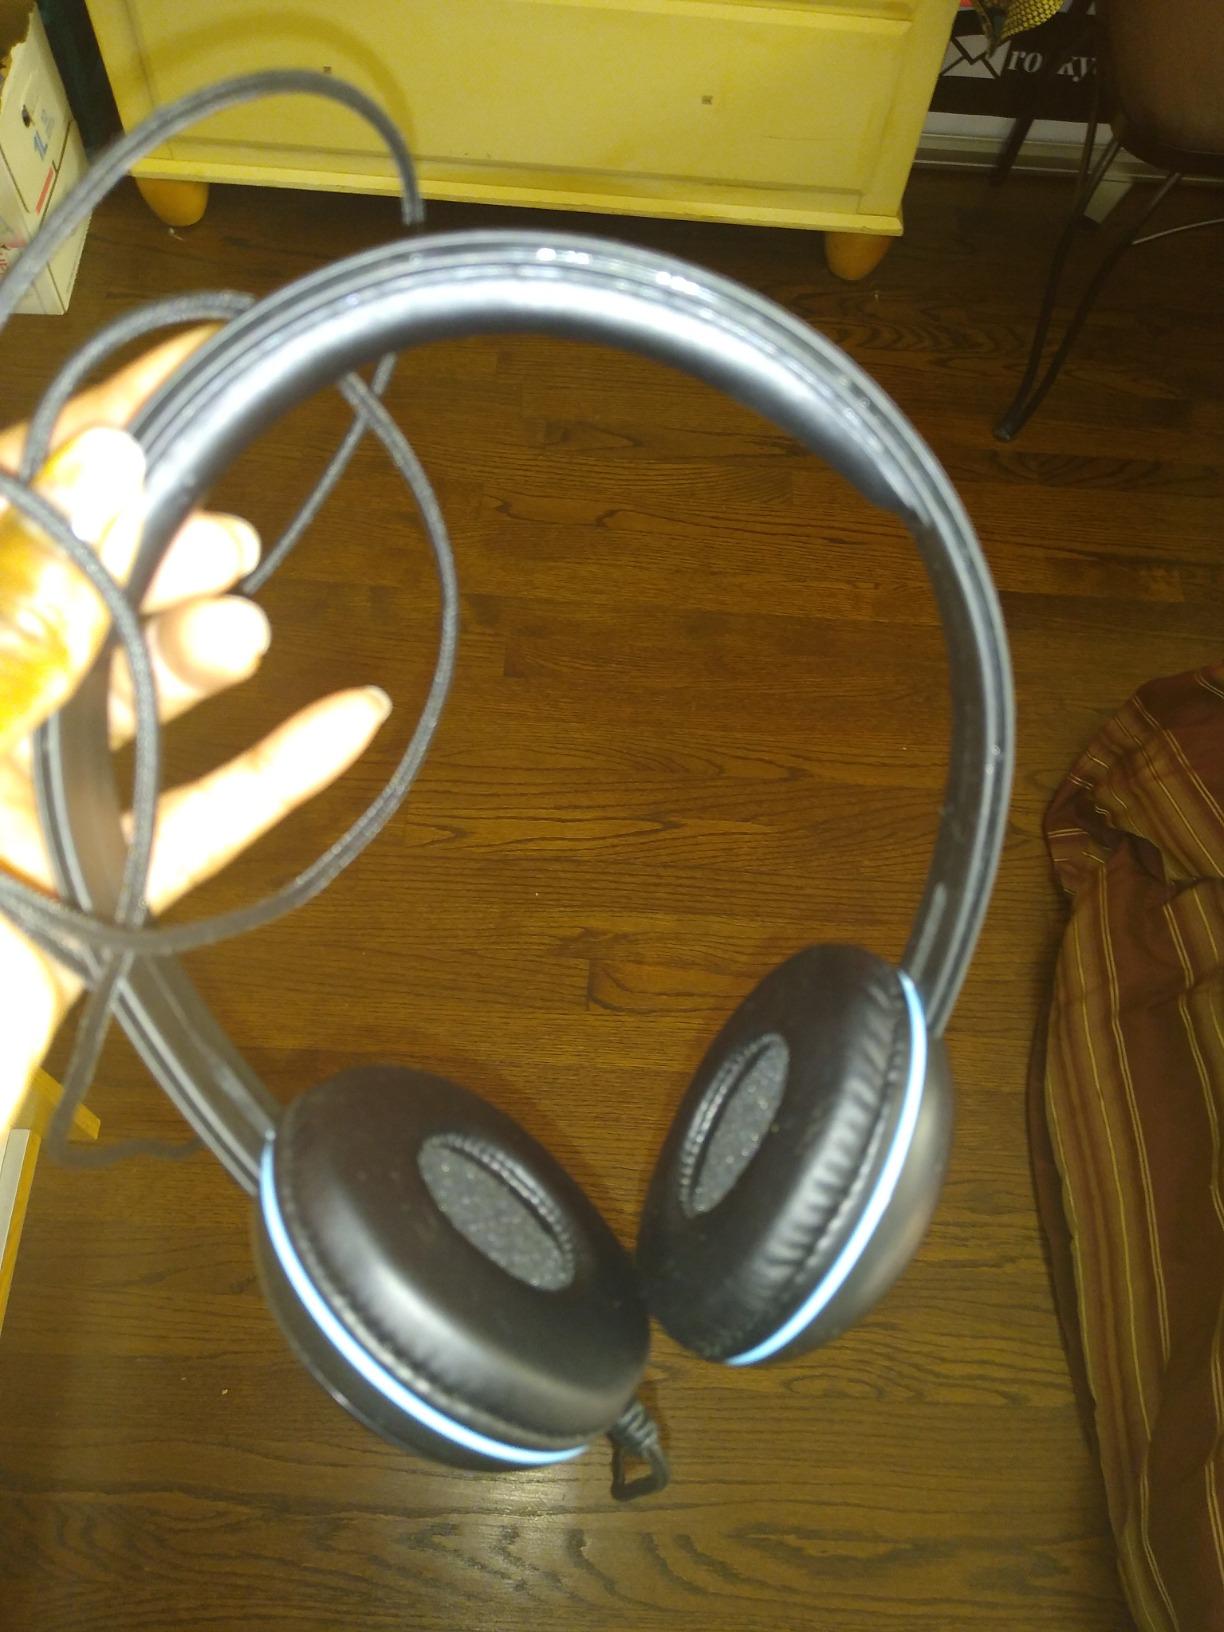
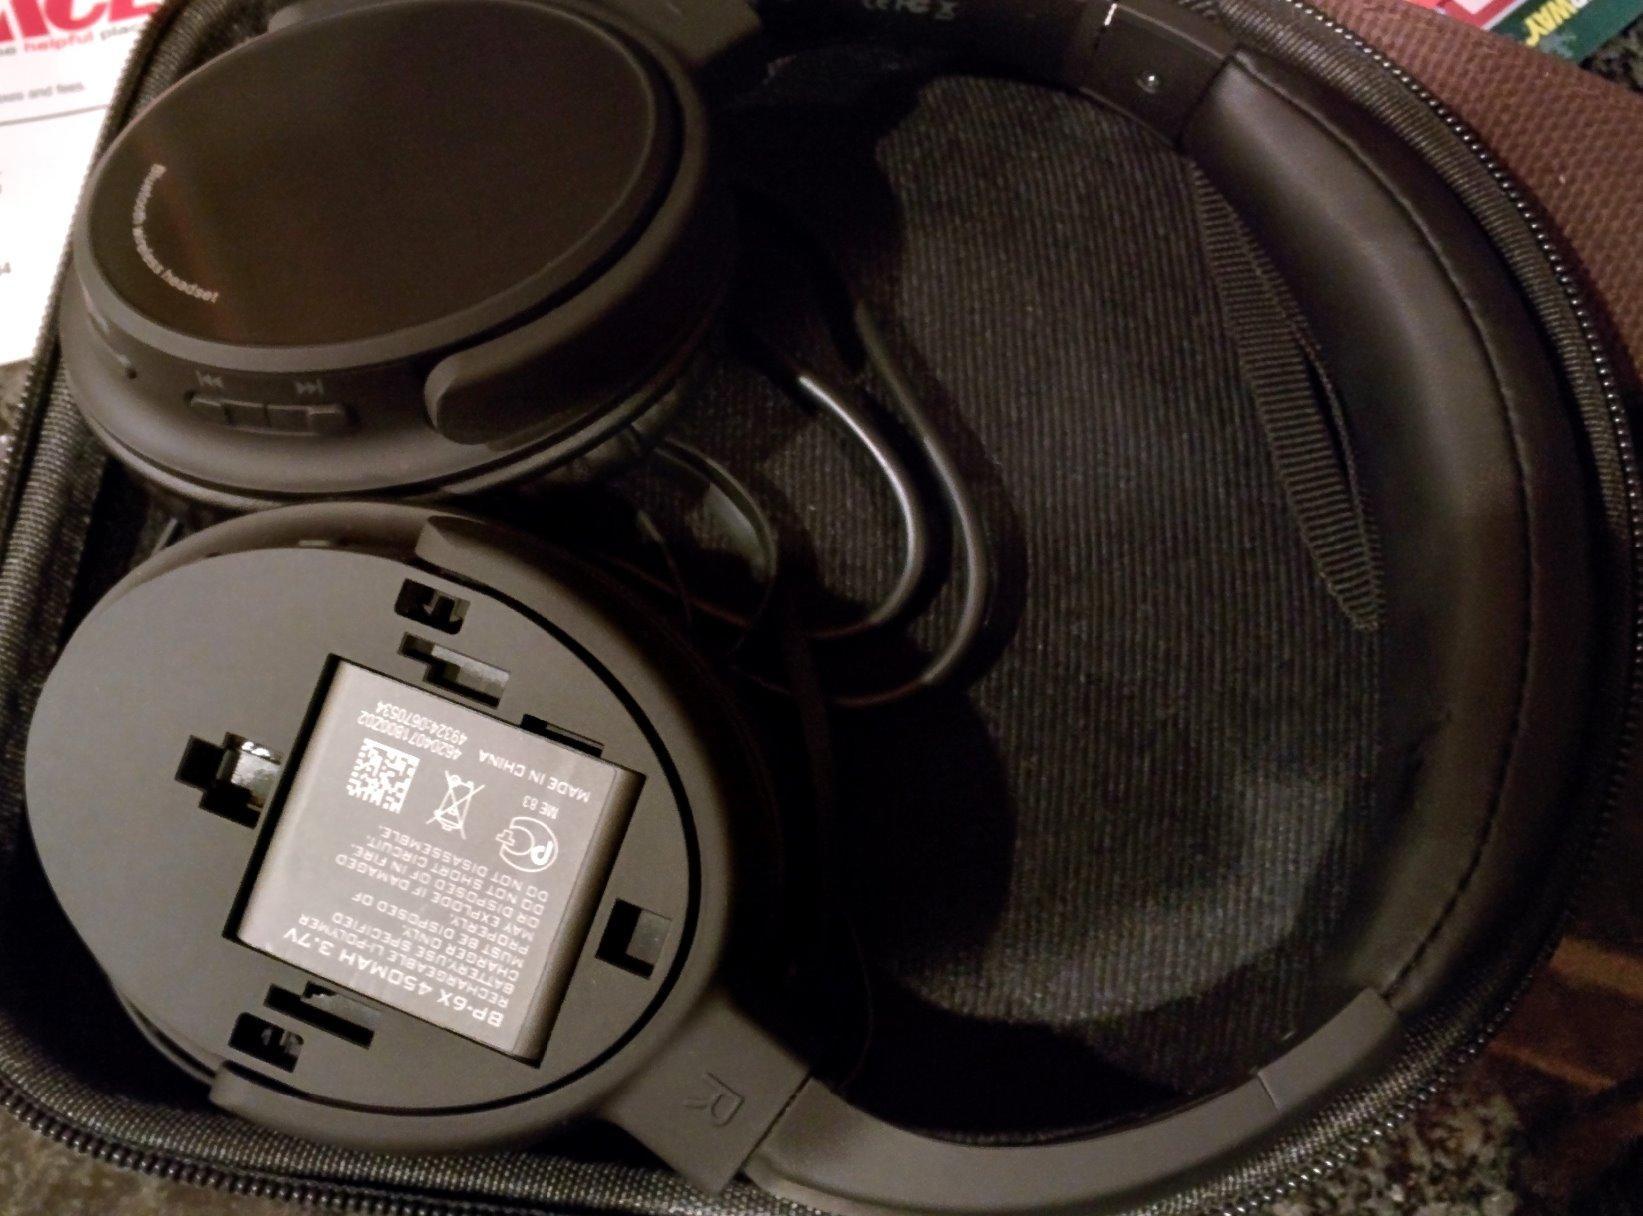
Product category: headphones
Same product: no